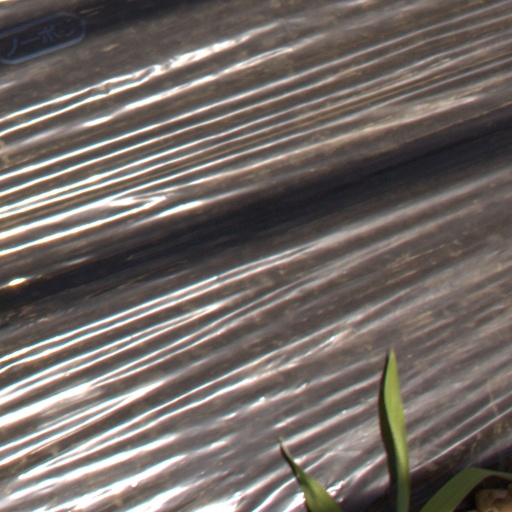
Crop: Jerusalem artichoke